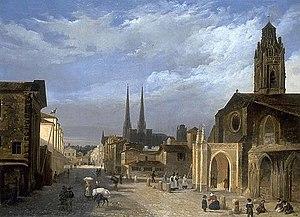
Vue de l'église Sainte-Eulalie de Bordeaux par Jean-Paul Alaux
Jean-Paul Alaux, dit Gentil, né le 3 octobre 1788 à Bordeaux, et mort dans la même ville le 25 janvier 1858, est un peintre et lithographe français.